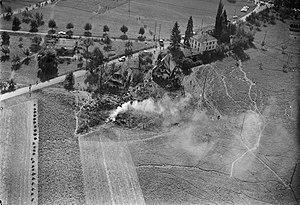
Le vol Swissair 306 est la première catastrophe aérienne en Suisse faisant 80 victimes, le 4 septembre 1963, à Dürrenäsch, dont 43 victimes du même village de Humlikon.